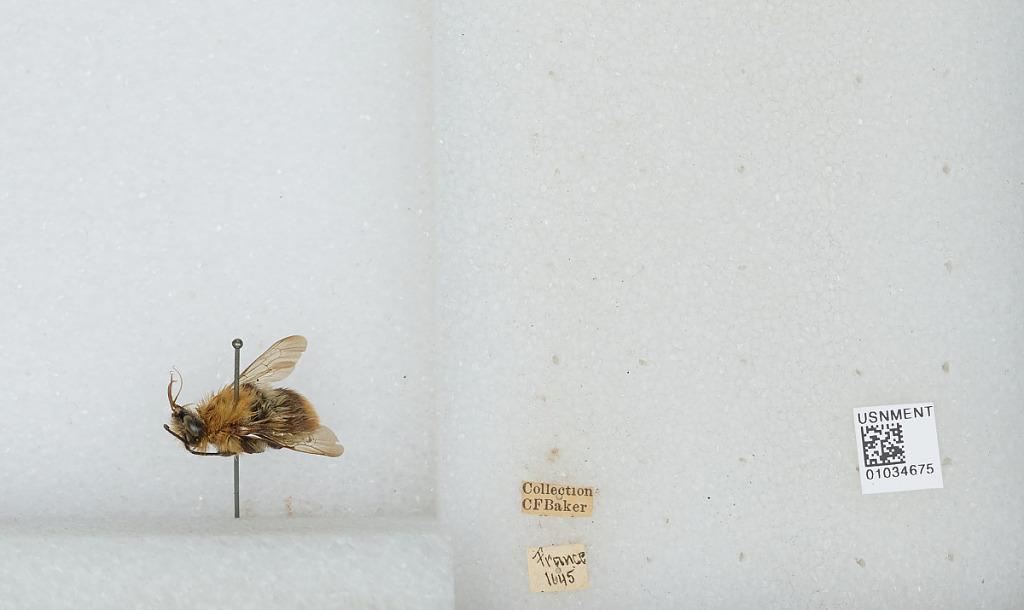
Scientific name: Bombus (Thoracobombus) pascuorum (Scopoli)
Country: France